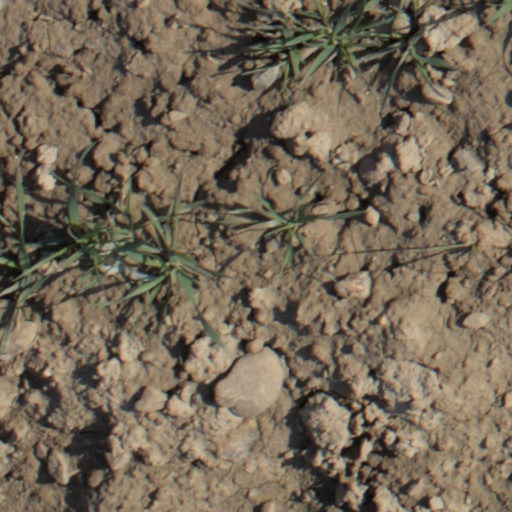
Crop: wheat